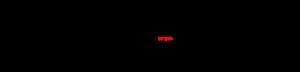
En informatique et plus particulièrement en génie logiciel, extreme programming est une méthode agile plus particulièrement orientée sur l'aspect réalisation d'une application, sans pour autant négliger l'aspect gestion de projet. XP est adapté aux équipes réduites avec des besoins changeants. XP pousse à l'extrême des principes simples.